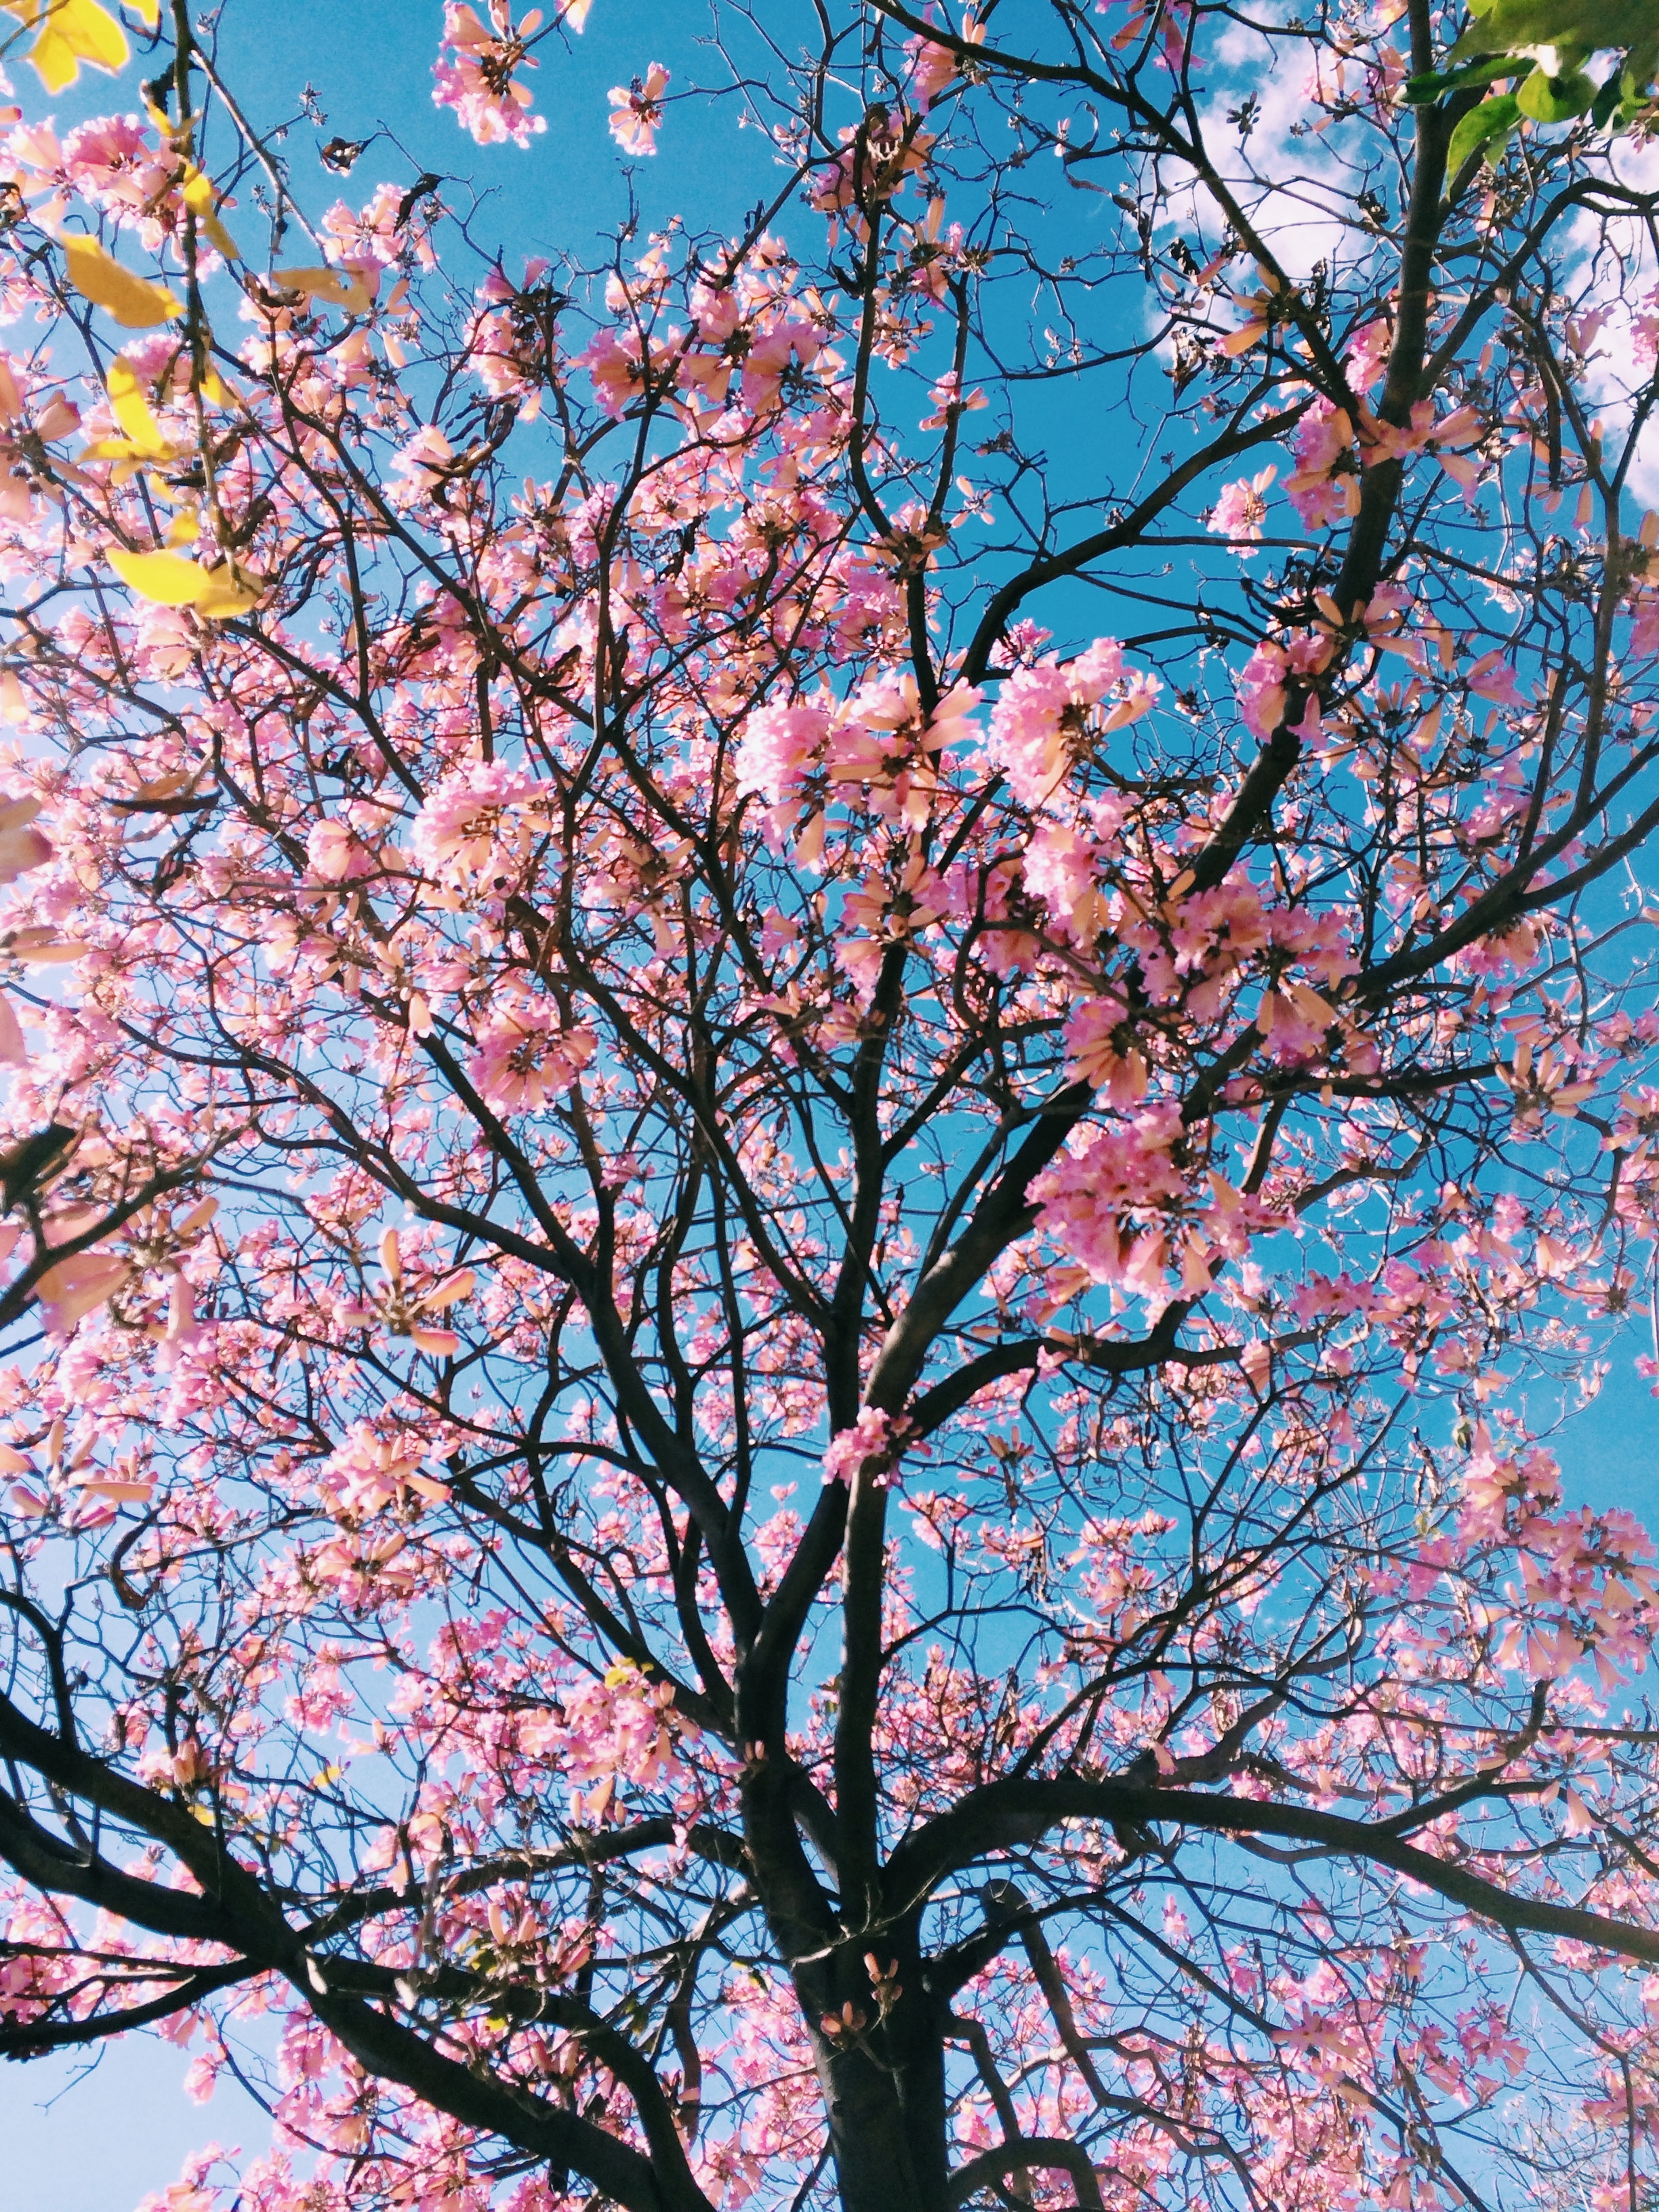
tree, nature, branch, blossom, plant, leaf, flower, spring, botany, season, cherry blossom, flowering plant, woody plant, land plant